Dmitry Strelnikov

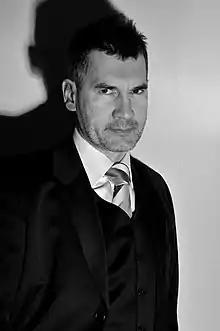
Dmitry Strelnikov in 2010

Dmitry Aleksandrovich Strelnikov ( [full spelling]; born 1969) is a Russian-Polish writer, biologist and a journalist for television, radio and the press.